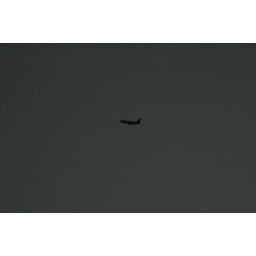
tiny airplane in the sky (zooooomed)